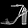
Label: Sandal